Samurai Gun

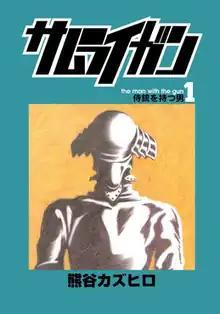
First volume cover

is a Japanese manga series written and illustrated by Kazuhiro Kumagai. It was serialized across three Shueisha's manga magazines from 1997 to 2002: "Weekly Young Jump", "Young Jump Zōkan Mankaku" and "Bessatsu Young Jump". Its chapters were collected in seven volumes. Another series, "Samurai Gun Gekkō", was serialized in "Ultra Jump" from 2000 to 2003. A 13-episode anime television series, directed by Kazuhito Kikuchi and animated by Studio Egg, was broadcast in 2004. The anime series was licensed in North America by ADV Films, which co-financed the series' production.